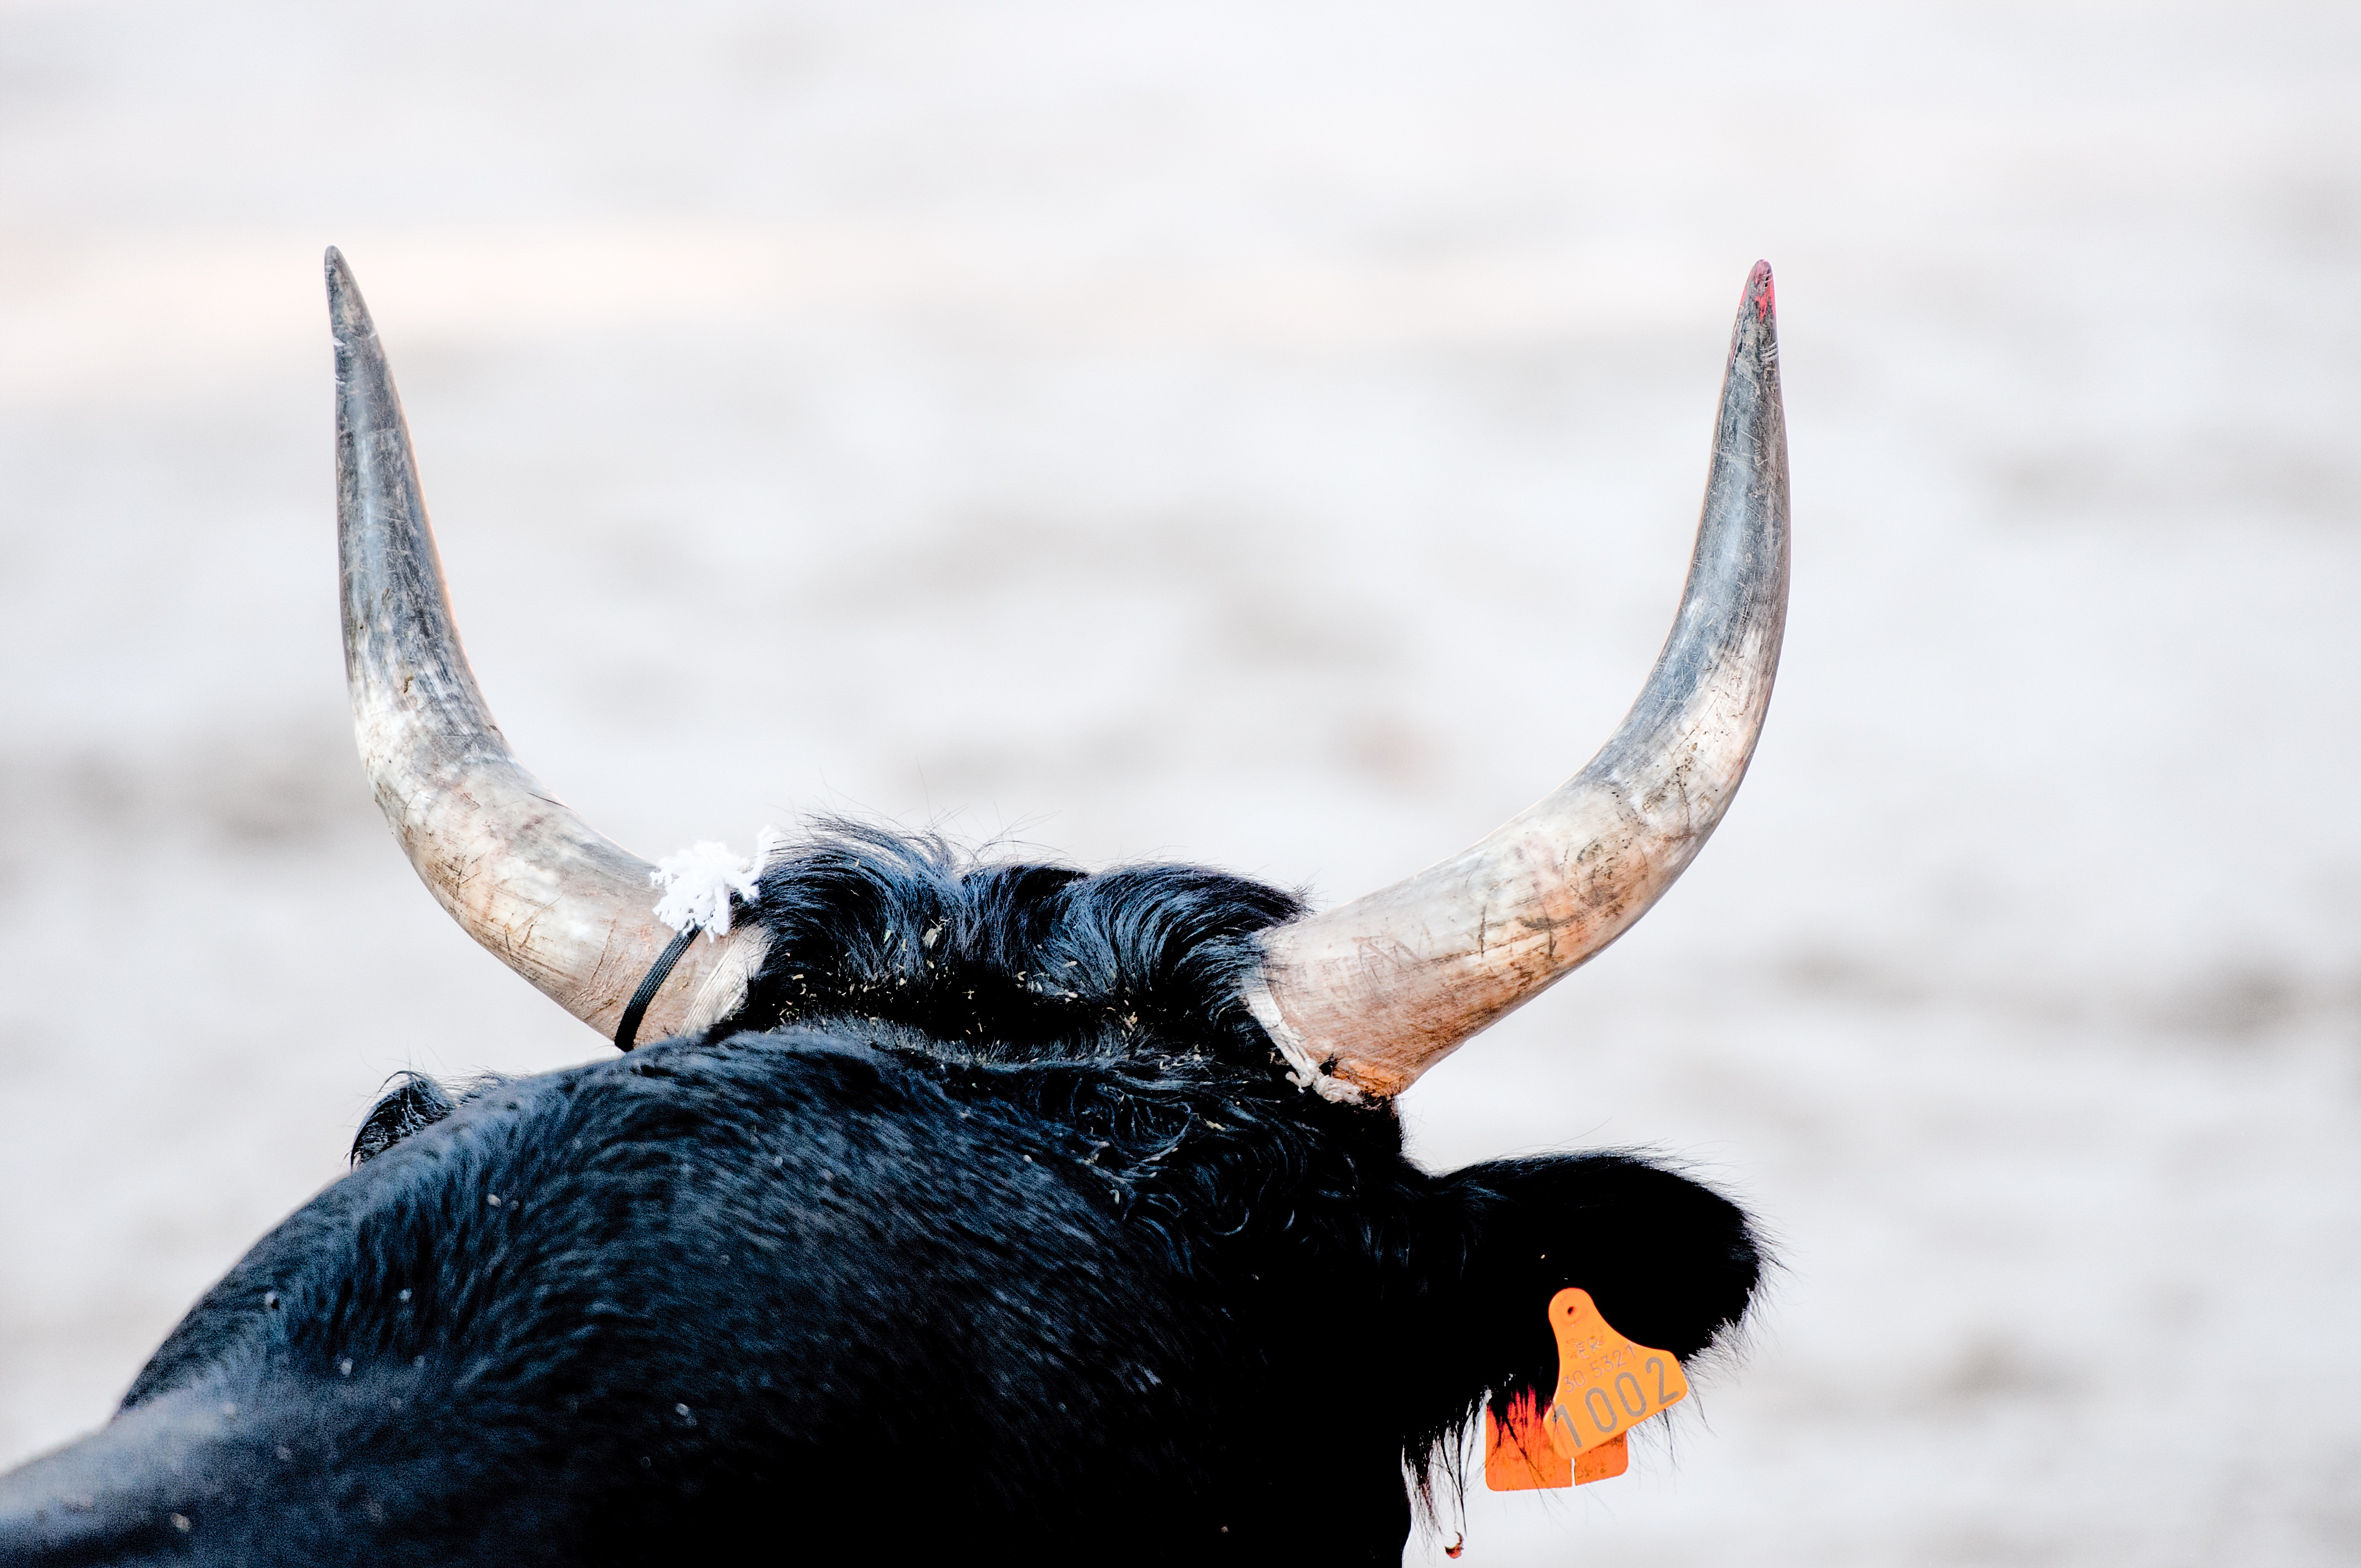
wildlife, horn, close up, bull, head, camargue race, cowhide, cattle like mammal, bull races